Germans in the American Revolution

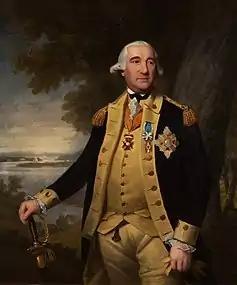
Friedrich Wilhelm von Steuben was a Prussian army captain who became an American general. As the inspector general of George Washington's Continental Army he taught the essentials of military drill and discipline.

People of German ancestry fought on both sides in the American Revolution. Many of the small German states in Europe supported the British. King George III of Britain was simultaneously the ruler of the German state of Hanover. Around 30,000 Germans fought for the British during the war, around 25% of British land forces. In particular, 12,000 Hessian soldiers served as Auxiliaries on the side of British. However some Germans who were supporters of Congress as individuals crossed the Atlantic to help the Patriots.